Wing loading

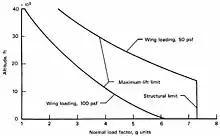
Load factor varying with altitude at 50 or 100 lb/ft

As stalling is due to wing loading and maximum lift coefficient at a given altitude and speed, this limits the turning radius due to maximum load factor.